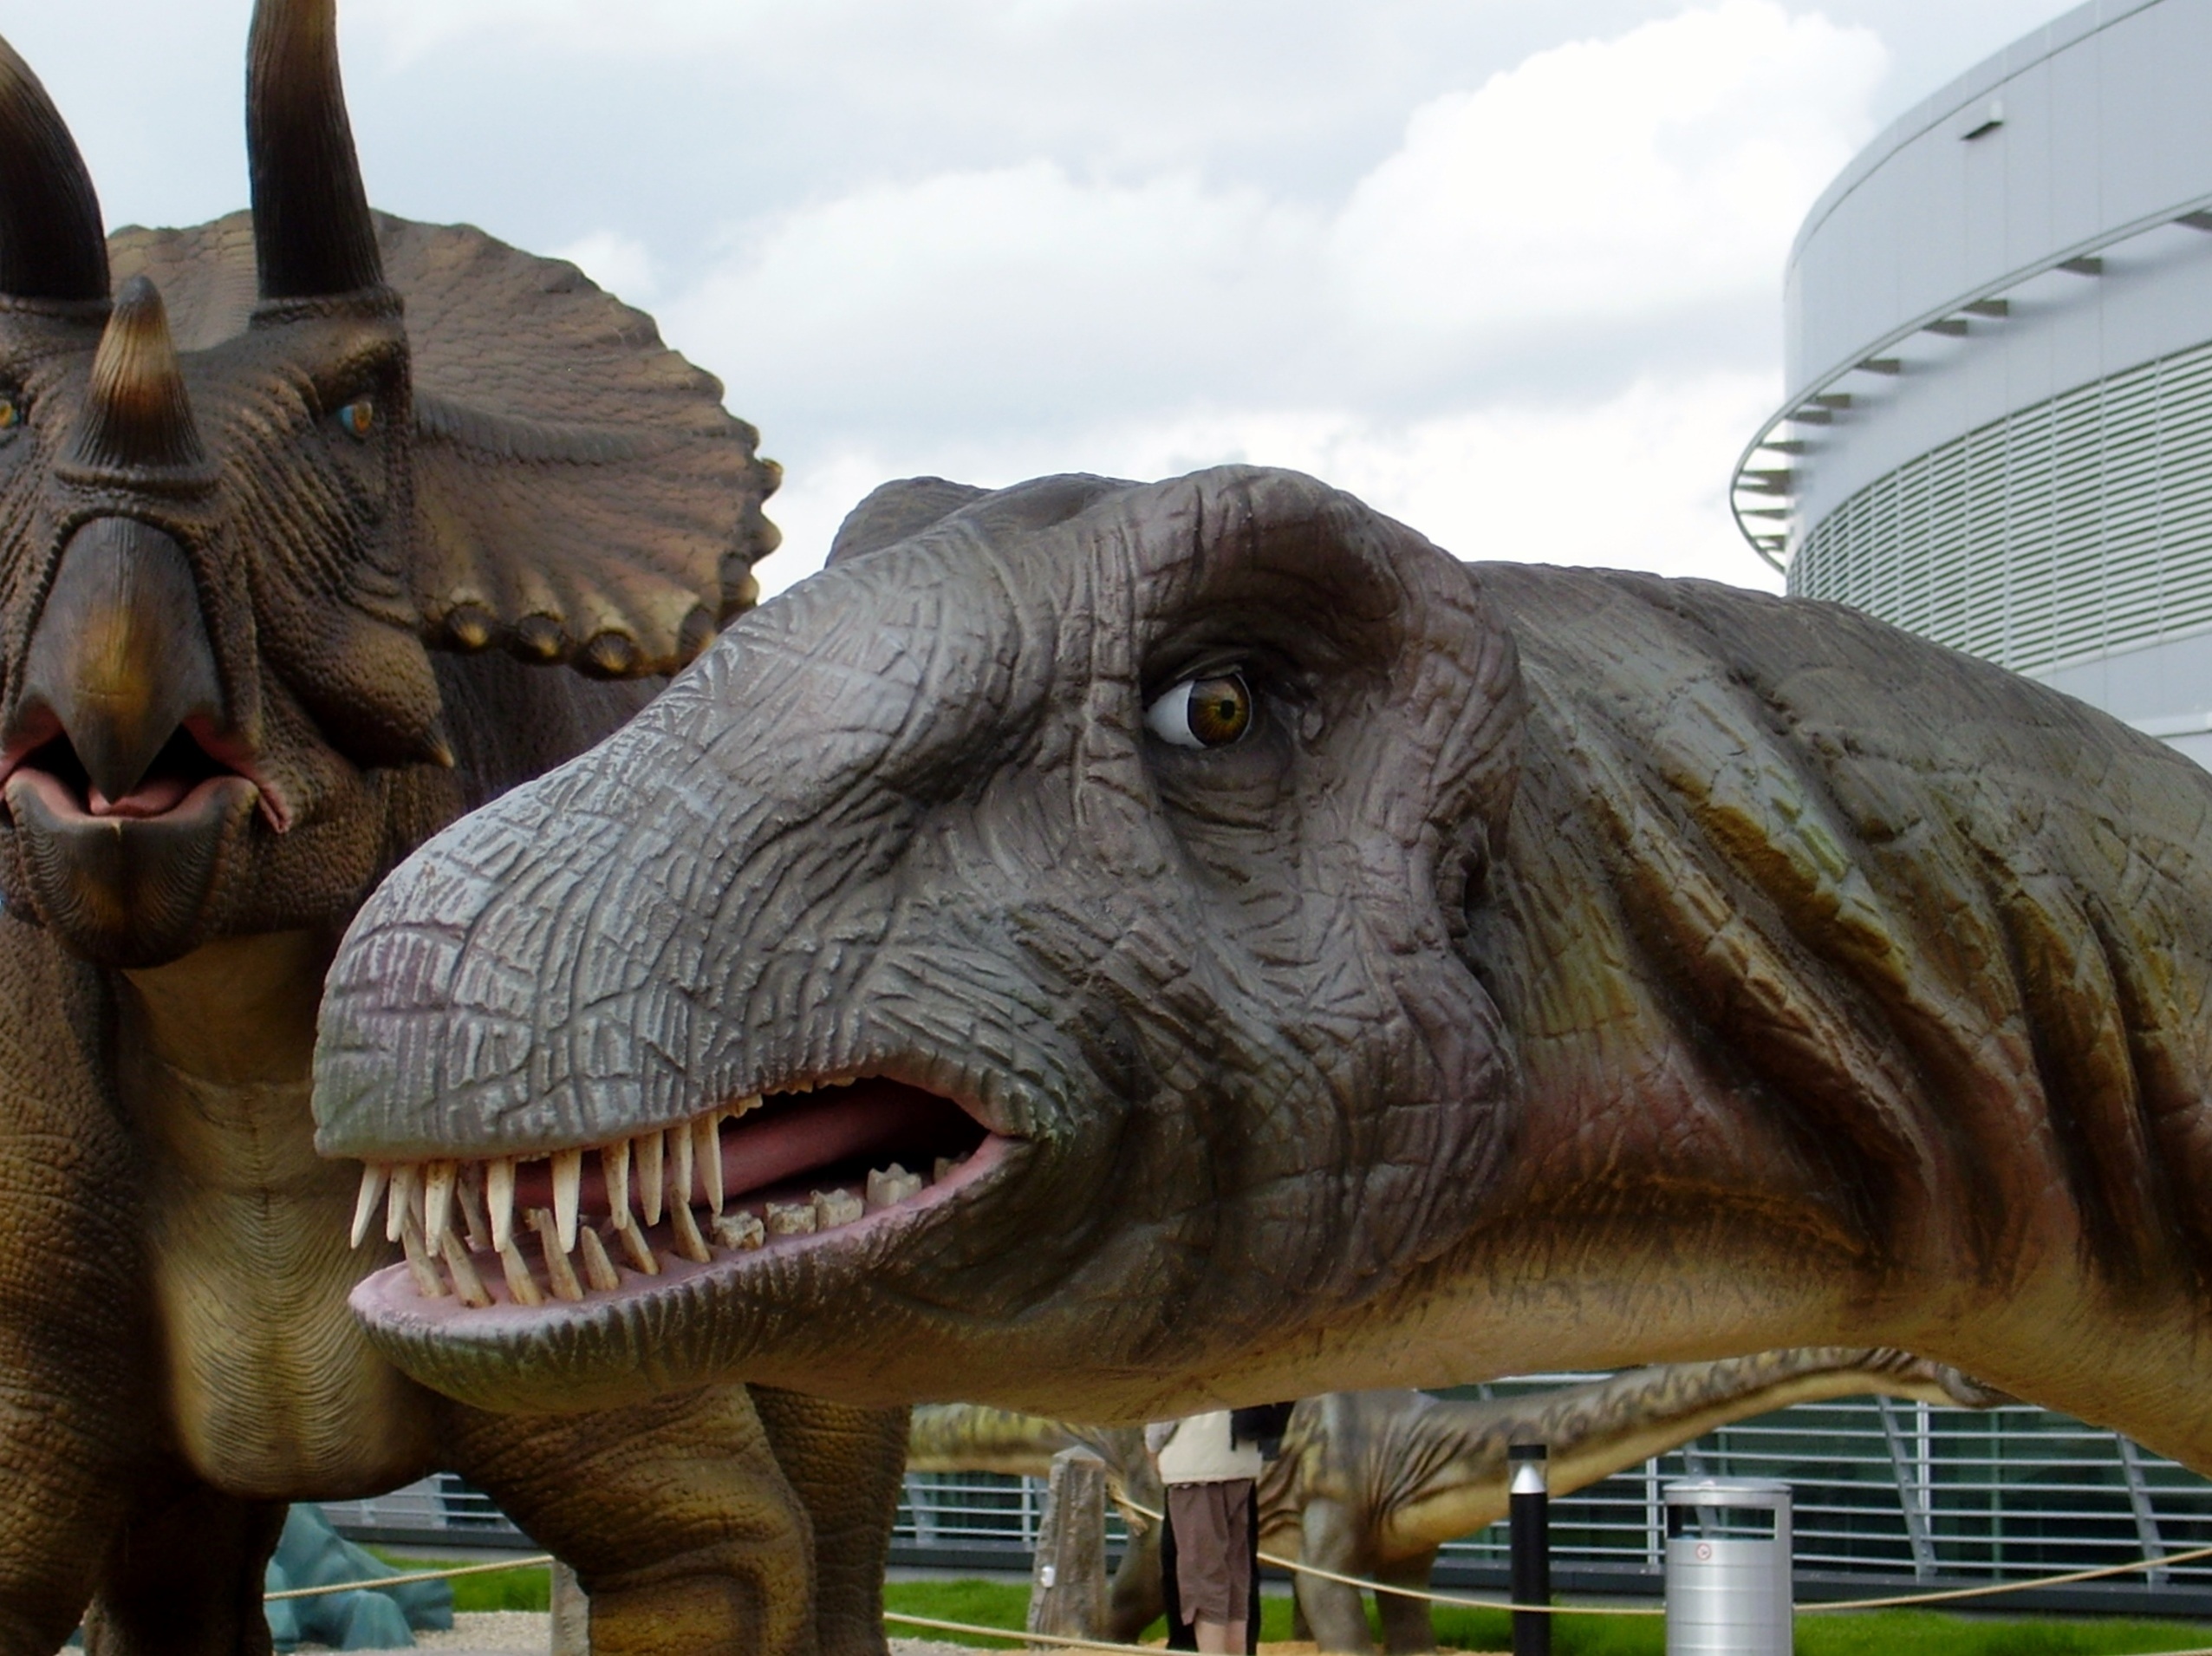
model, fauna, head, teeth, maquette, dinosaur, extinct, tyrannosaurus, brontosaurus, dino, velociraptor